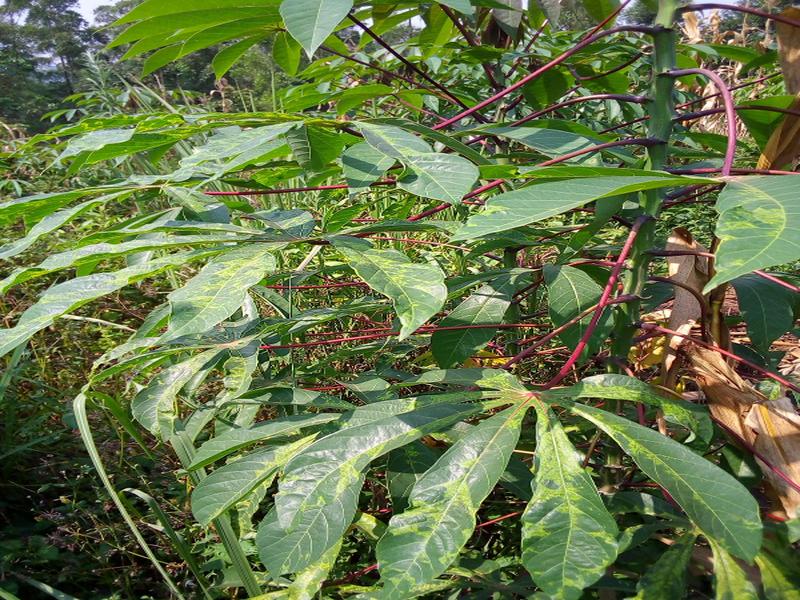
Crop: cassava
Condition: mosaic_disease